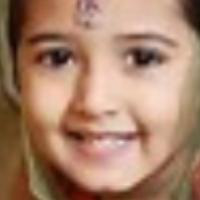
Age group: age 01-10